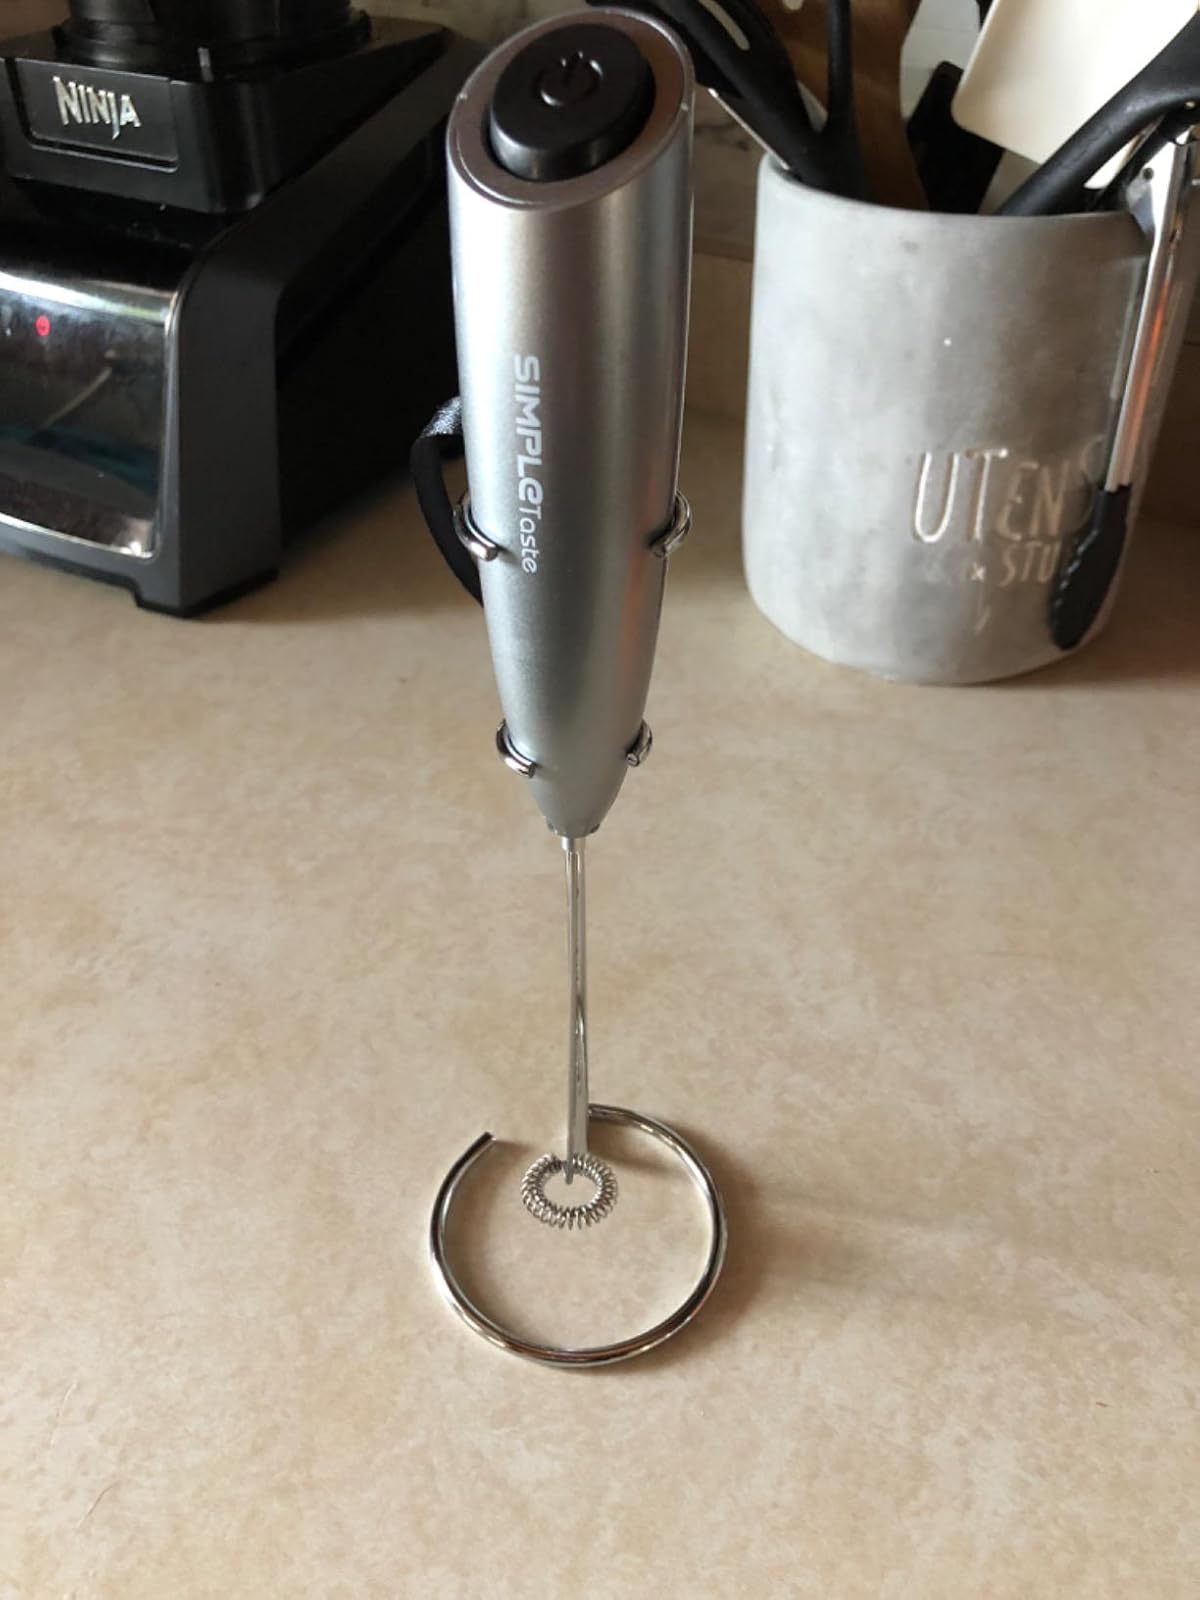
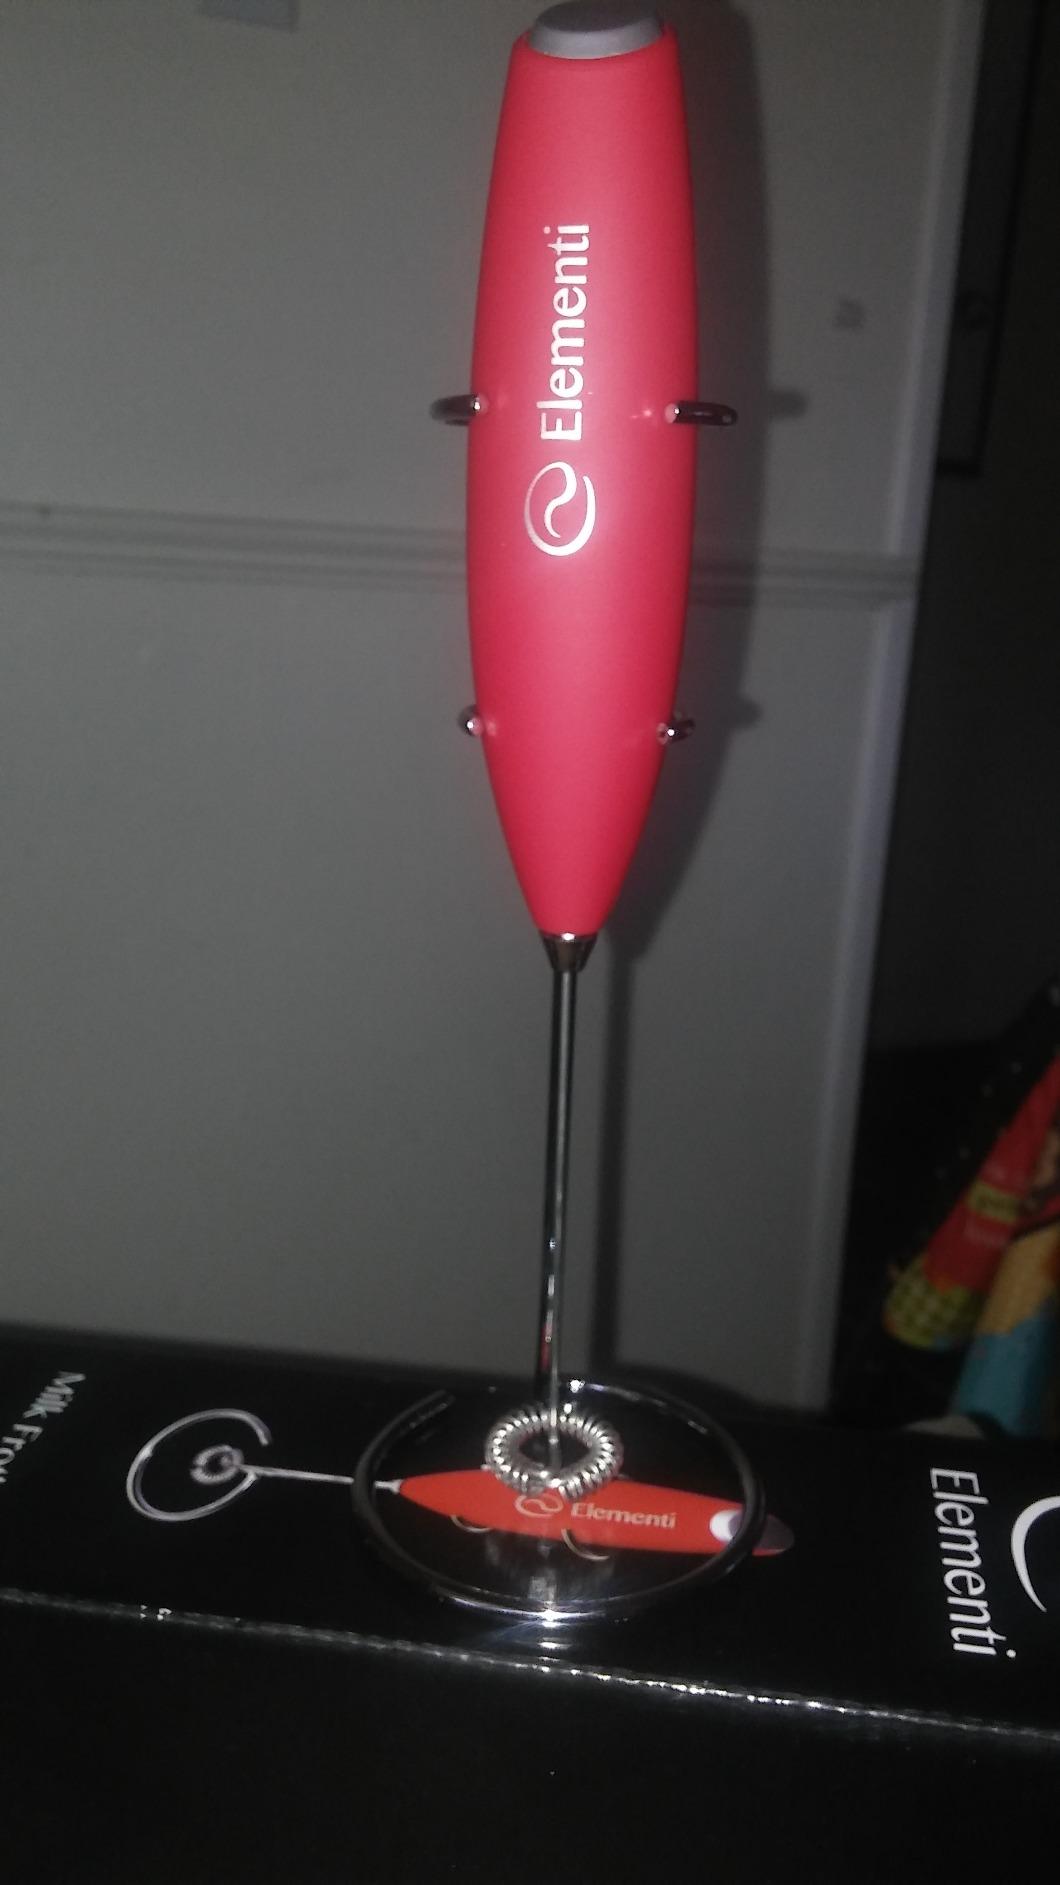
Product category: items_mixer
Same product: no